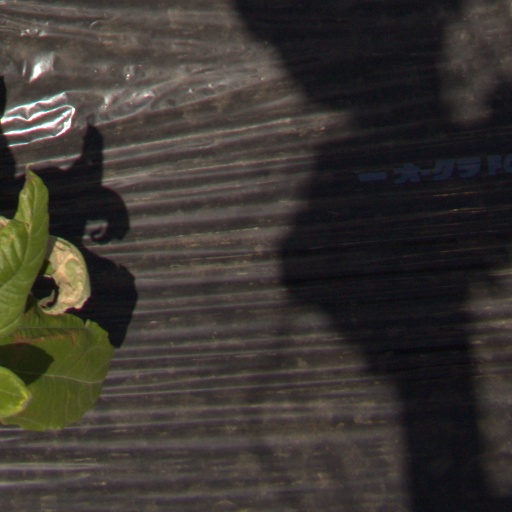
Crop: Jerusalem artichoke